Martial

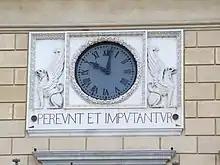
"Pereunt et imputantur" ("[the hours] pass away and [yet] are accounted for") is commonly inscribed on clocks, as on this one in Palermo.

Martial's keen curiosity and power of observation are manifested in his epigrams. The enduring literary interest of Martial's epigrams arises as much from their literary quality as from the colorful references to human life that they contain. Martial's epigrams bring to life the spectacle and brutality of daily life in imperial Rome, with which he was intimately connected.